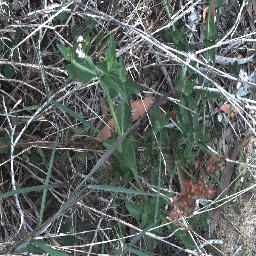
Label: siam_weed